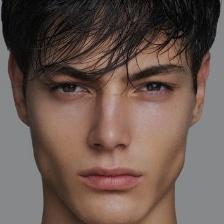
Label: faces